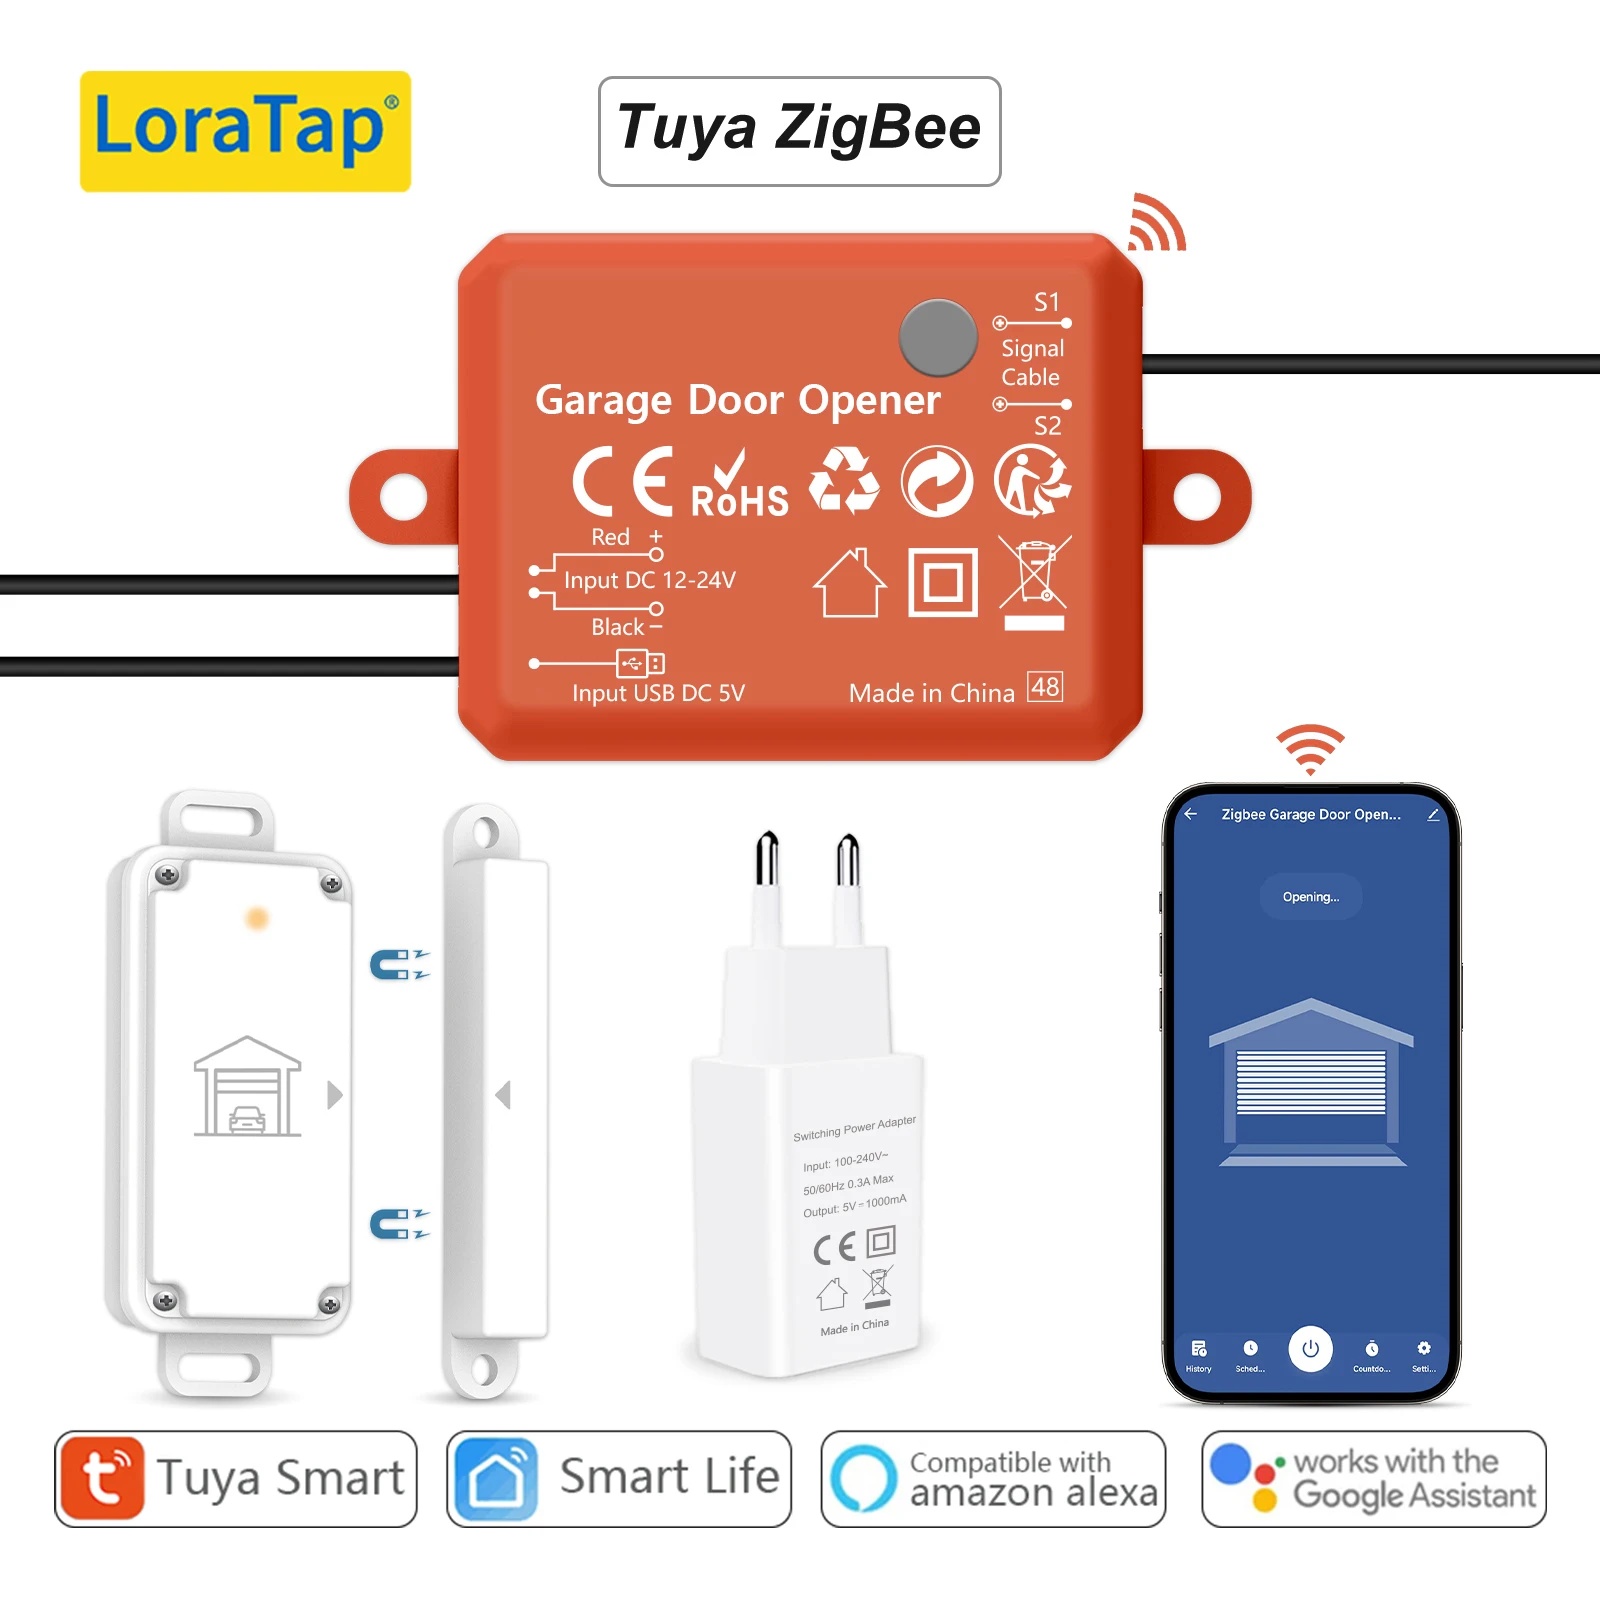
LoraTap Plastic 1A Wireless Remote Control Sensor Opener Switch
Brand: JDStore Tech
DESCRIPTION Brand: LoraTap Material: Plastic Input Voltage: 100-250VAC Switch Type : Remote Control Remote Distance: 10 Meters YOU DESERVE IT ~ Latest technology with premium material. ~ Your satisfaction is our purpose of service. ~ Don't hesitate to contact us for any queries. ~ Stay updated with the latest tech!
Category: Home & Garden > Household Appliances > Garage Door Keypads & Remotes > Garage Door Remotes